N1 (South Africa)

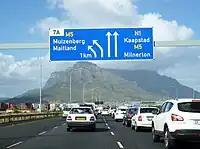
N1 freeway as it enters Cape Town

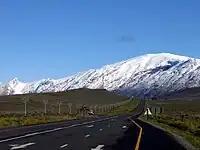
N1 near De Doorns atop Hex River Pass

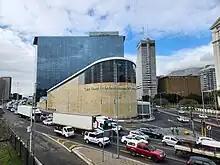
A view over the terminus of the N1 in downtown Cape Town where both the N1 and N2 national highways merge into Nelson Mandela Boulevard (left) and its intersection with Walter Sisulu Avenue (right).

The N1 begins in central Cape Town at the northern end of Buitengracht Street (M62), outside the entrance to the Victoria & Alfred Waterfront. The first section of the N1 is shared with the beginning of the N2; it is a four-lane elevated freeway that runs along a strip of land between the city centre and the Port of Cape Town. On the eastern edge of the city centre the two roads split, and the N1 turns east as Table Bay Boulevard, passing the Ysterplaat Air Force Base and Century City before the N7 intersects it on its own way out of the city towards Namibia.